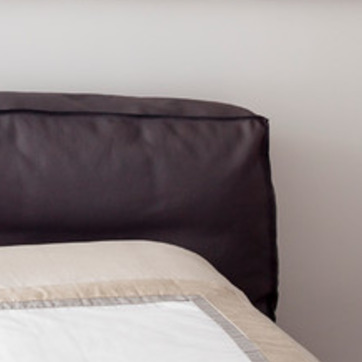
Material: leather